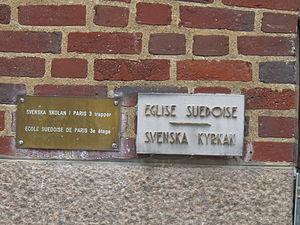
Église suédoise de Paris, Rue Médéric - Un panneau d'École suedoise, dans le 3e étage